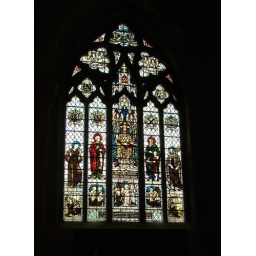
A stained glass window in Winchester Cathedral.